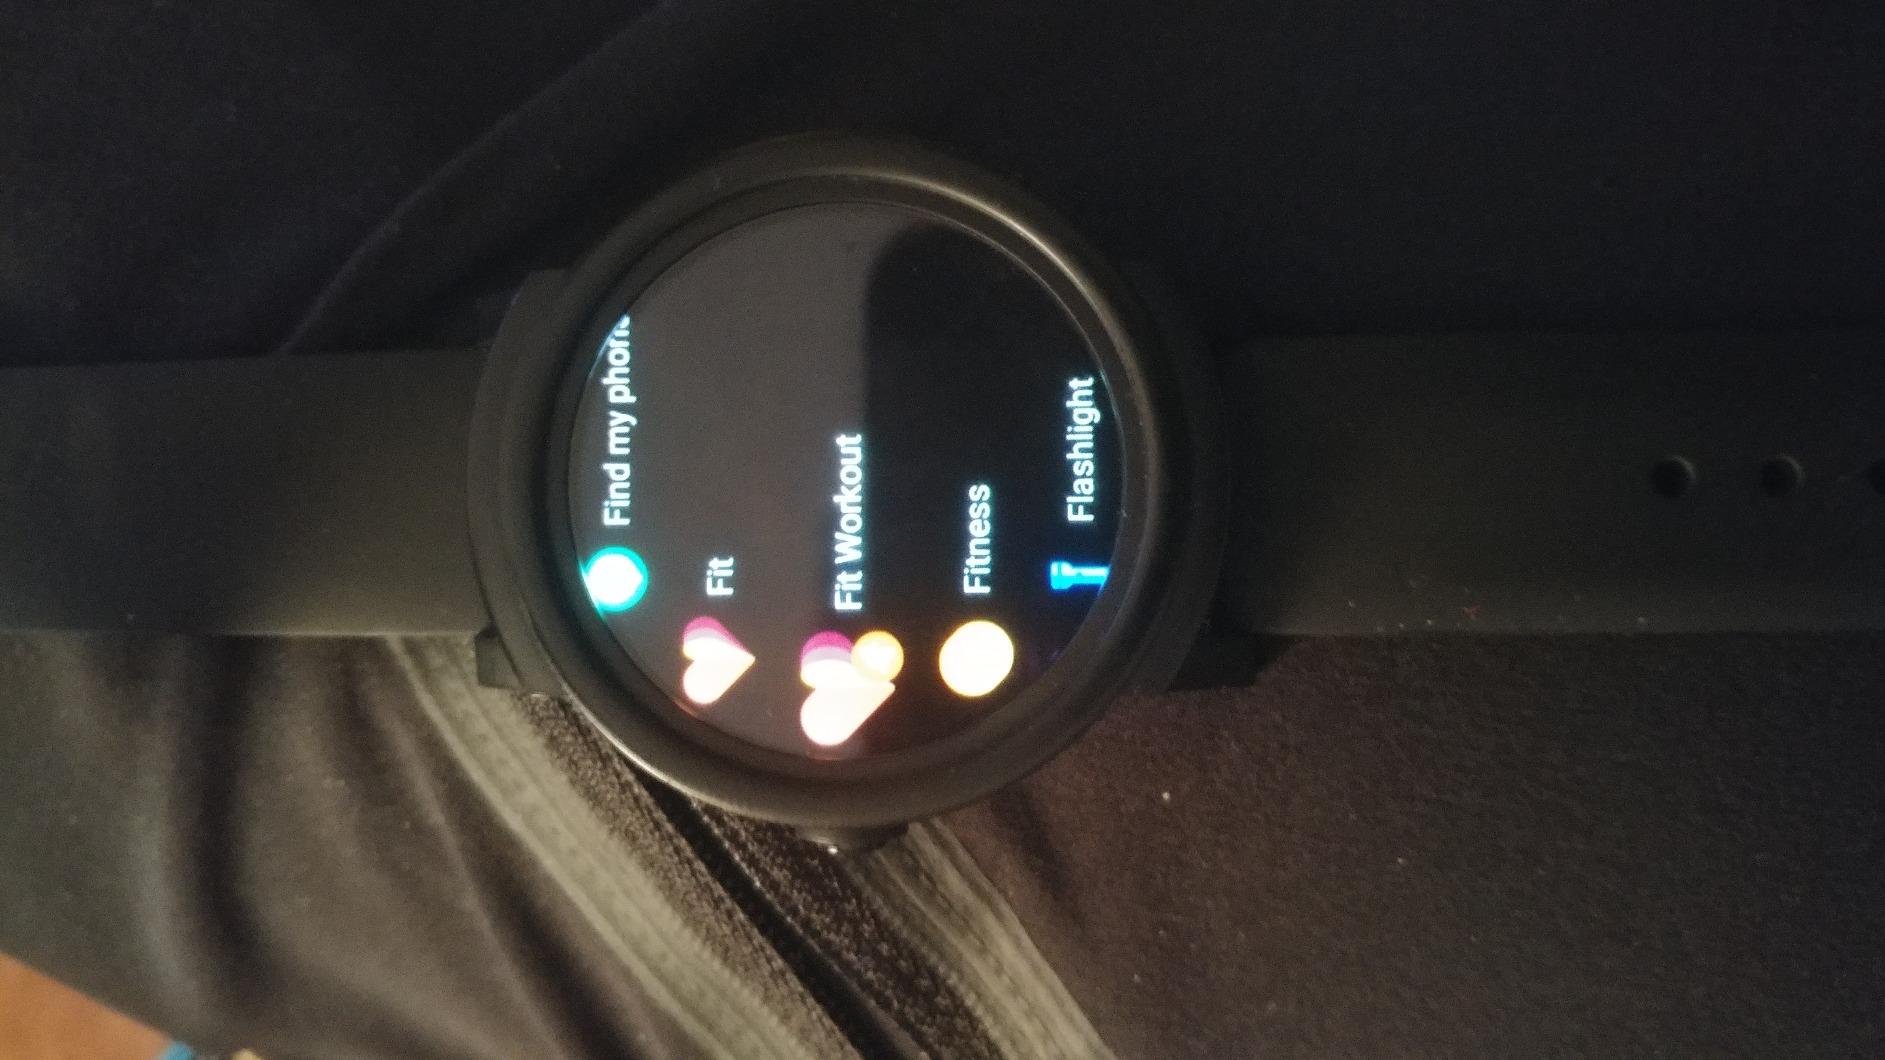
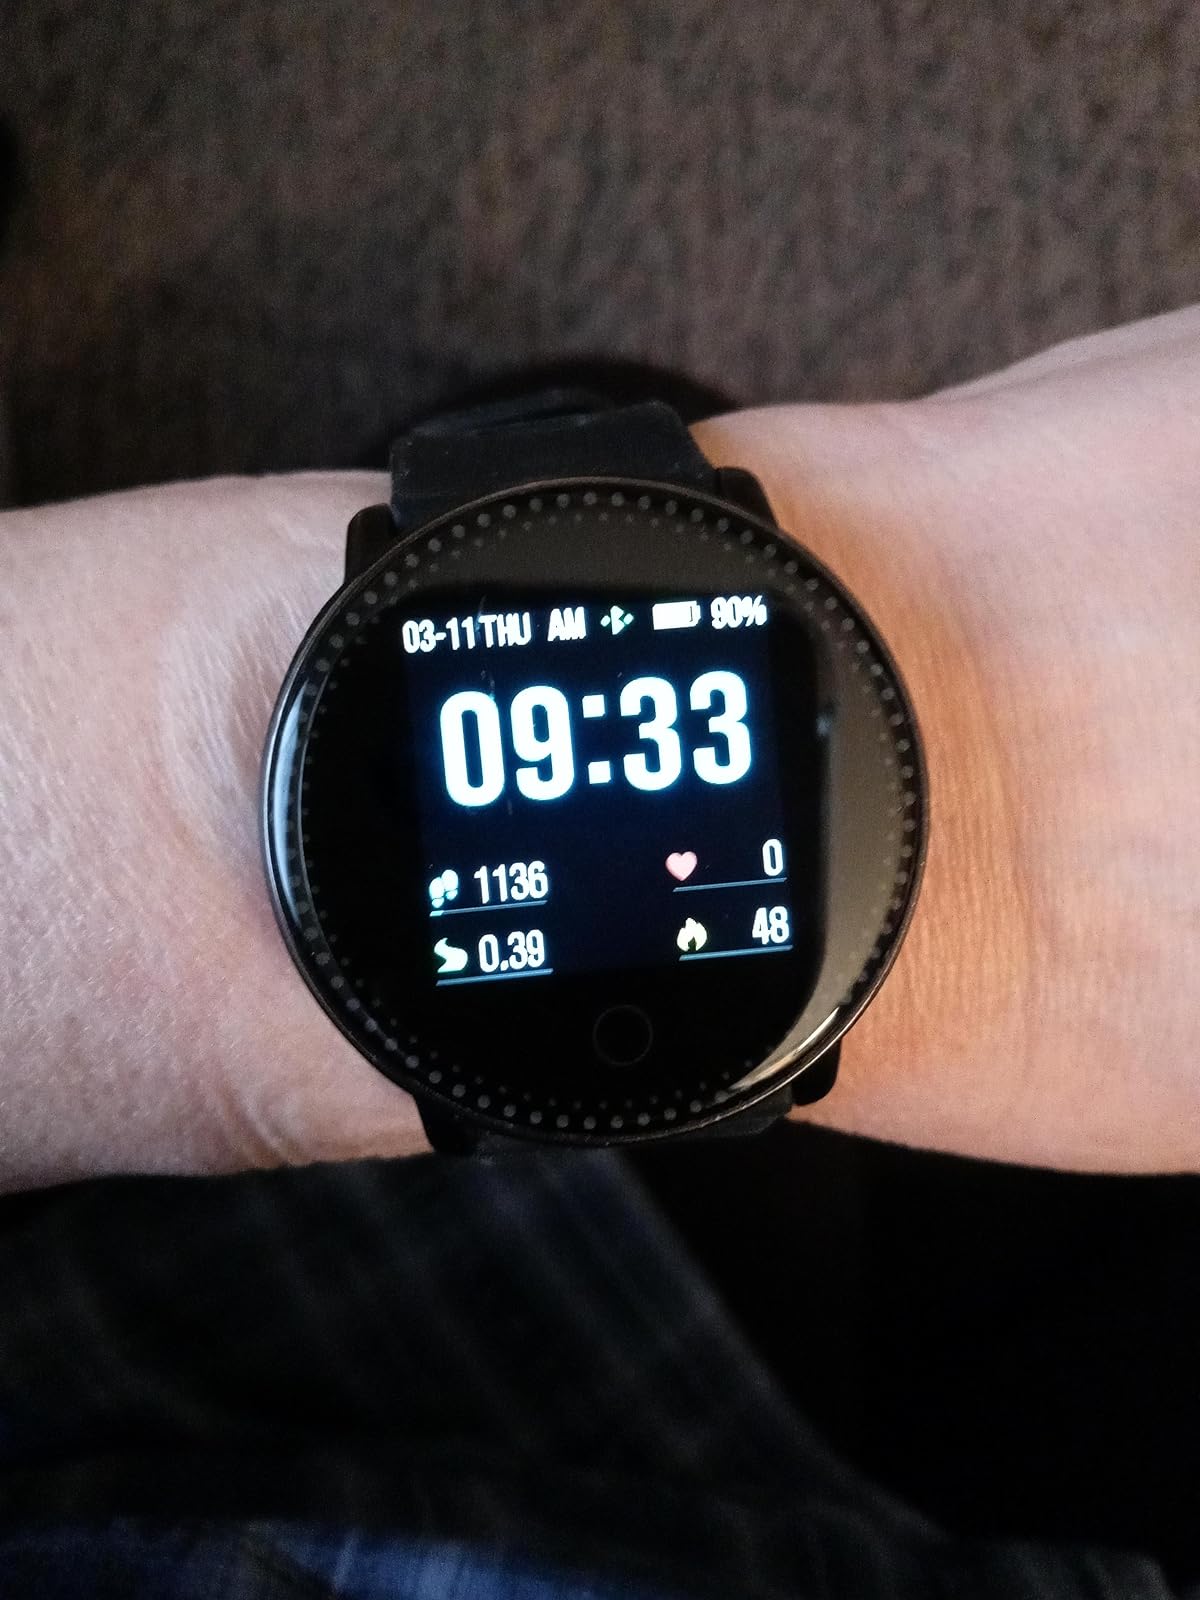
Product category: smartwatch
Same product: no